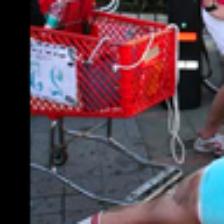
Label: NonHuman